Australia at the 1996 Summer Paralympics

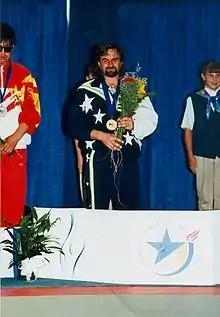
Anthony Clarke receiving his gold medal in 1996.

Australia sent one athlete to compete in judo: Anthony Clarke. He was coached by Trevor Kschammer. This was the only sport where Australia had a ratio of one athlete to one coach. Anthony Clarke won a gold medal, going undefeated. He beat Arlindo Tinoco of Brazil in 51 seconds, Fermin Campos Ariza of Spain in five minutes in the semifinal and beat Run Ming Men of China in the gold medal match in 35 seconds.